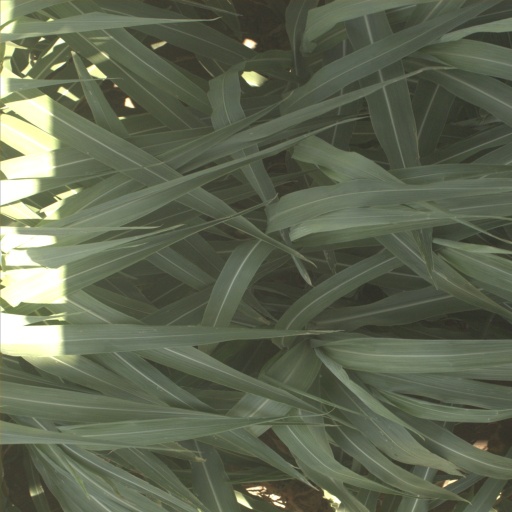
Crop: sorghum